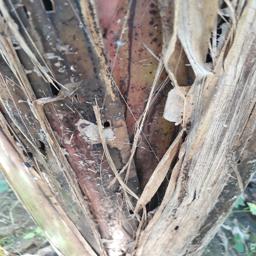
Label: BACTERIAL SOFT ROT